Wilhelm Ganzhorn

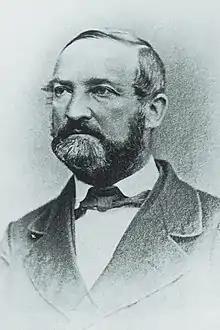
Wilhelm Ganzhorn

Wilhelm Ganzhorn (1818–1880) was a German judge and lyricist known for his 1851 song "Im schönsten Wiesengrunde". The melody of "Gi Talo Gi Halom Tasi", which is the regional anthem of the Northern Mariana Islands, is based on it.